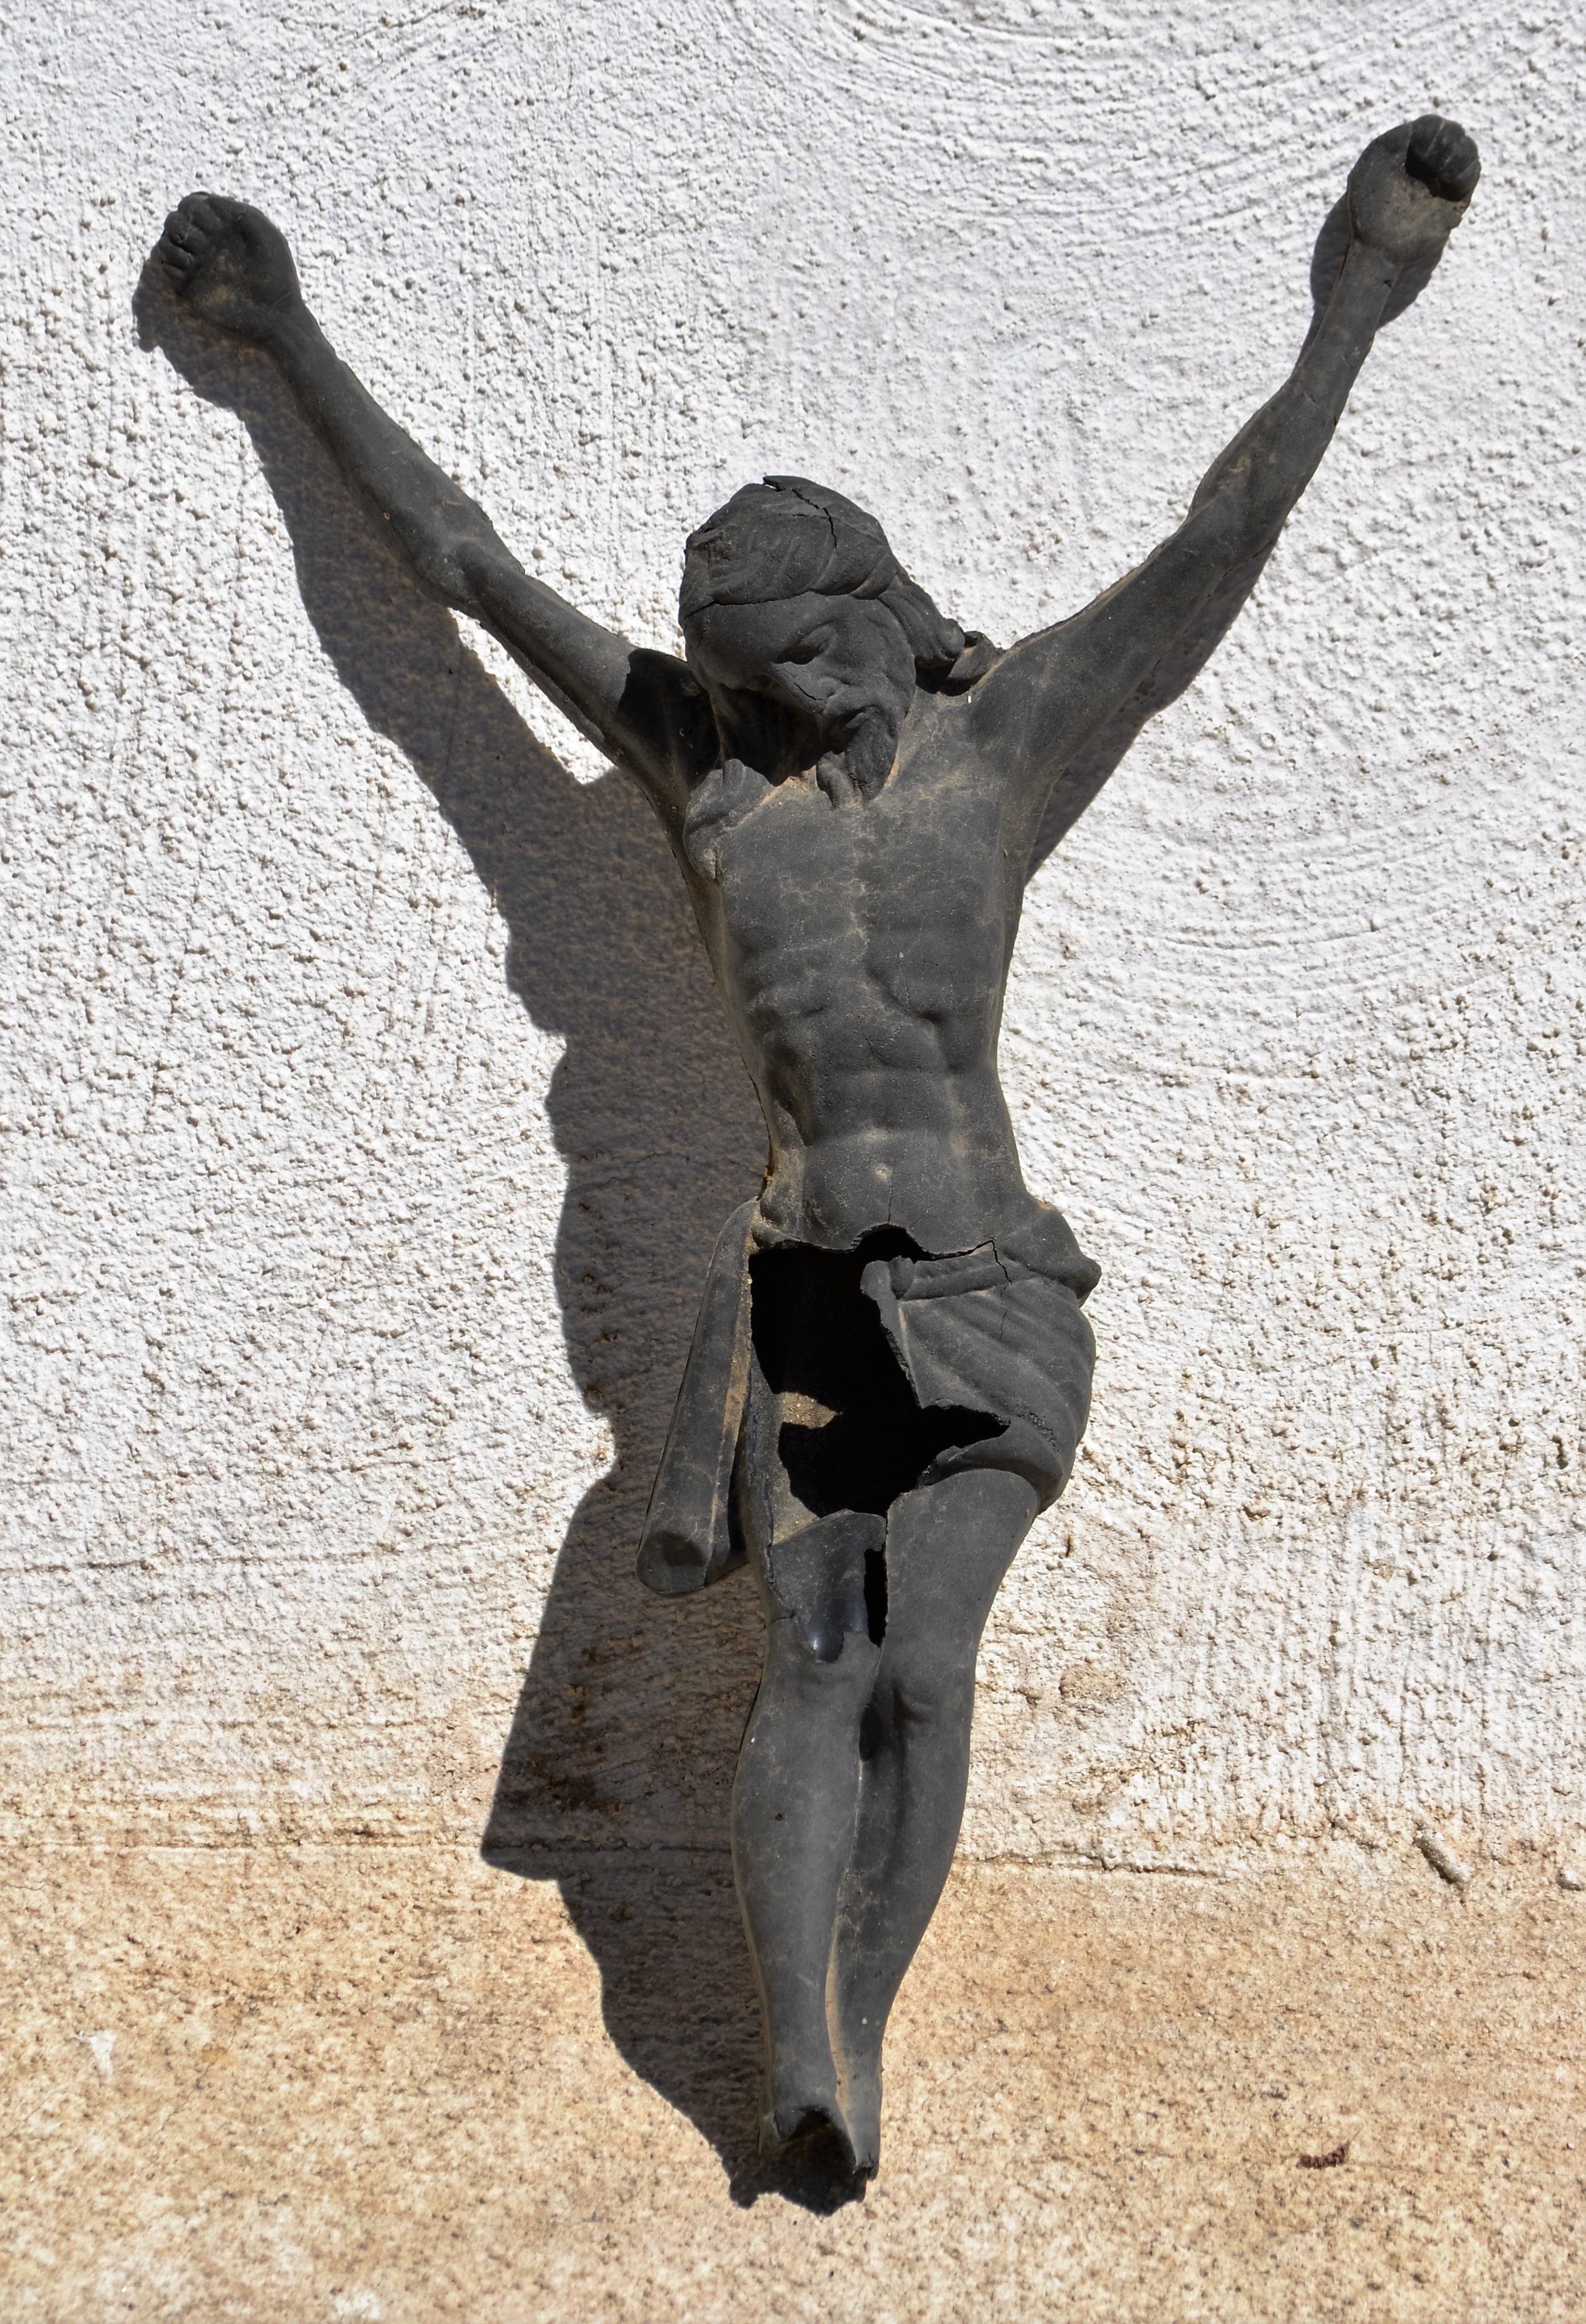
monument, statue, cemetery, death, sculpture, christ, art, cruz